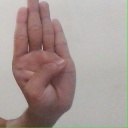
अक्षर: ब